Pilikuththuwa Raja Maha Vihara

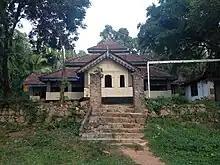
The Dharmasala building

The Pilikuththuwa temple is considered one of the Buddhist temples in the country with the highest number of drip-ledged rock caves. It is said that this temple has 99 rock caves with drip ledges, spreading about 200 acres of total area. As of today, 78 caves have been identified.